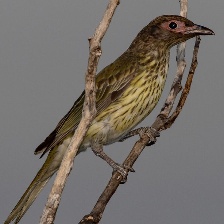
Species: AUSTRALASIAN FIGBIRD
Scientific name: SPHECOTHERES VIEILLOTI